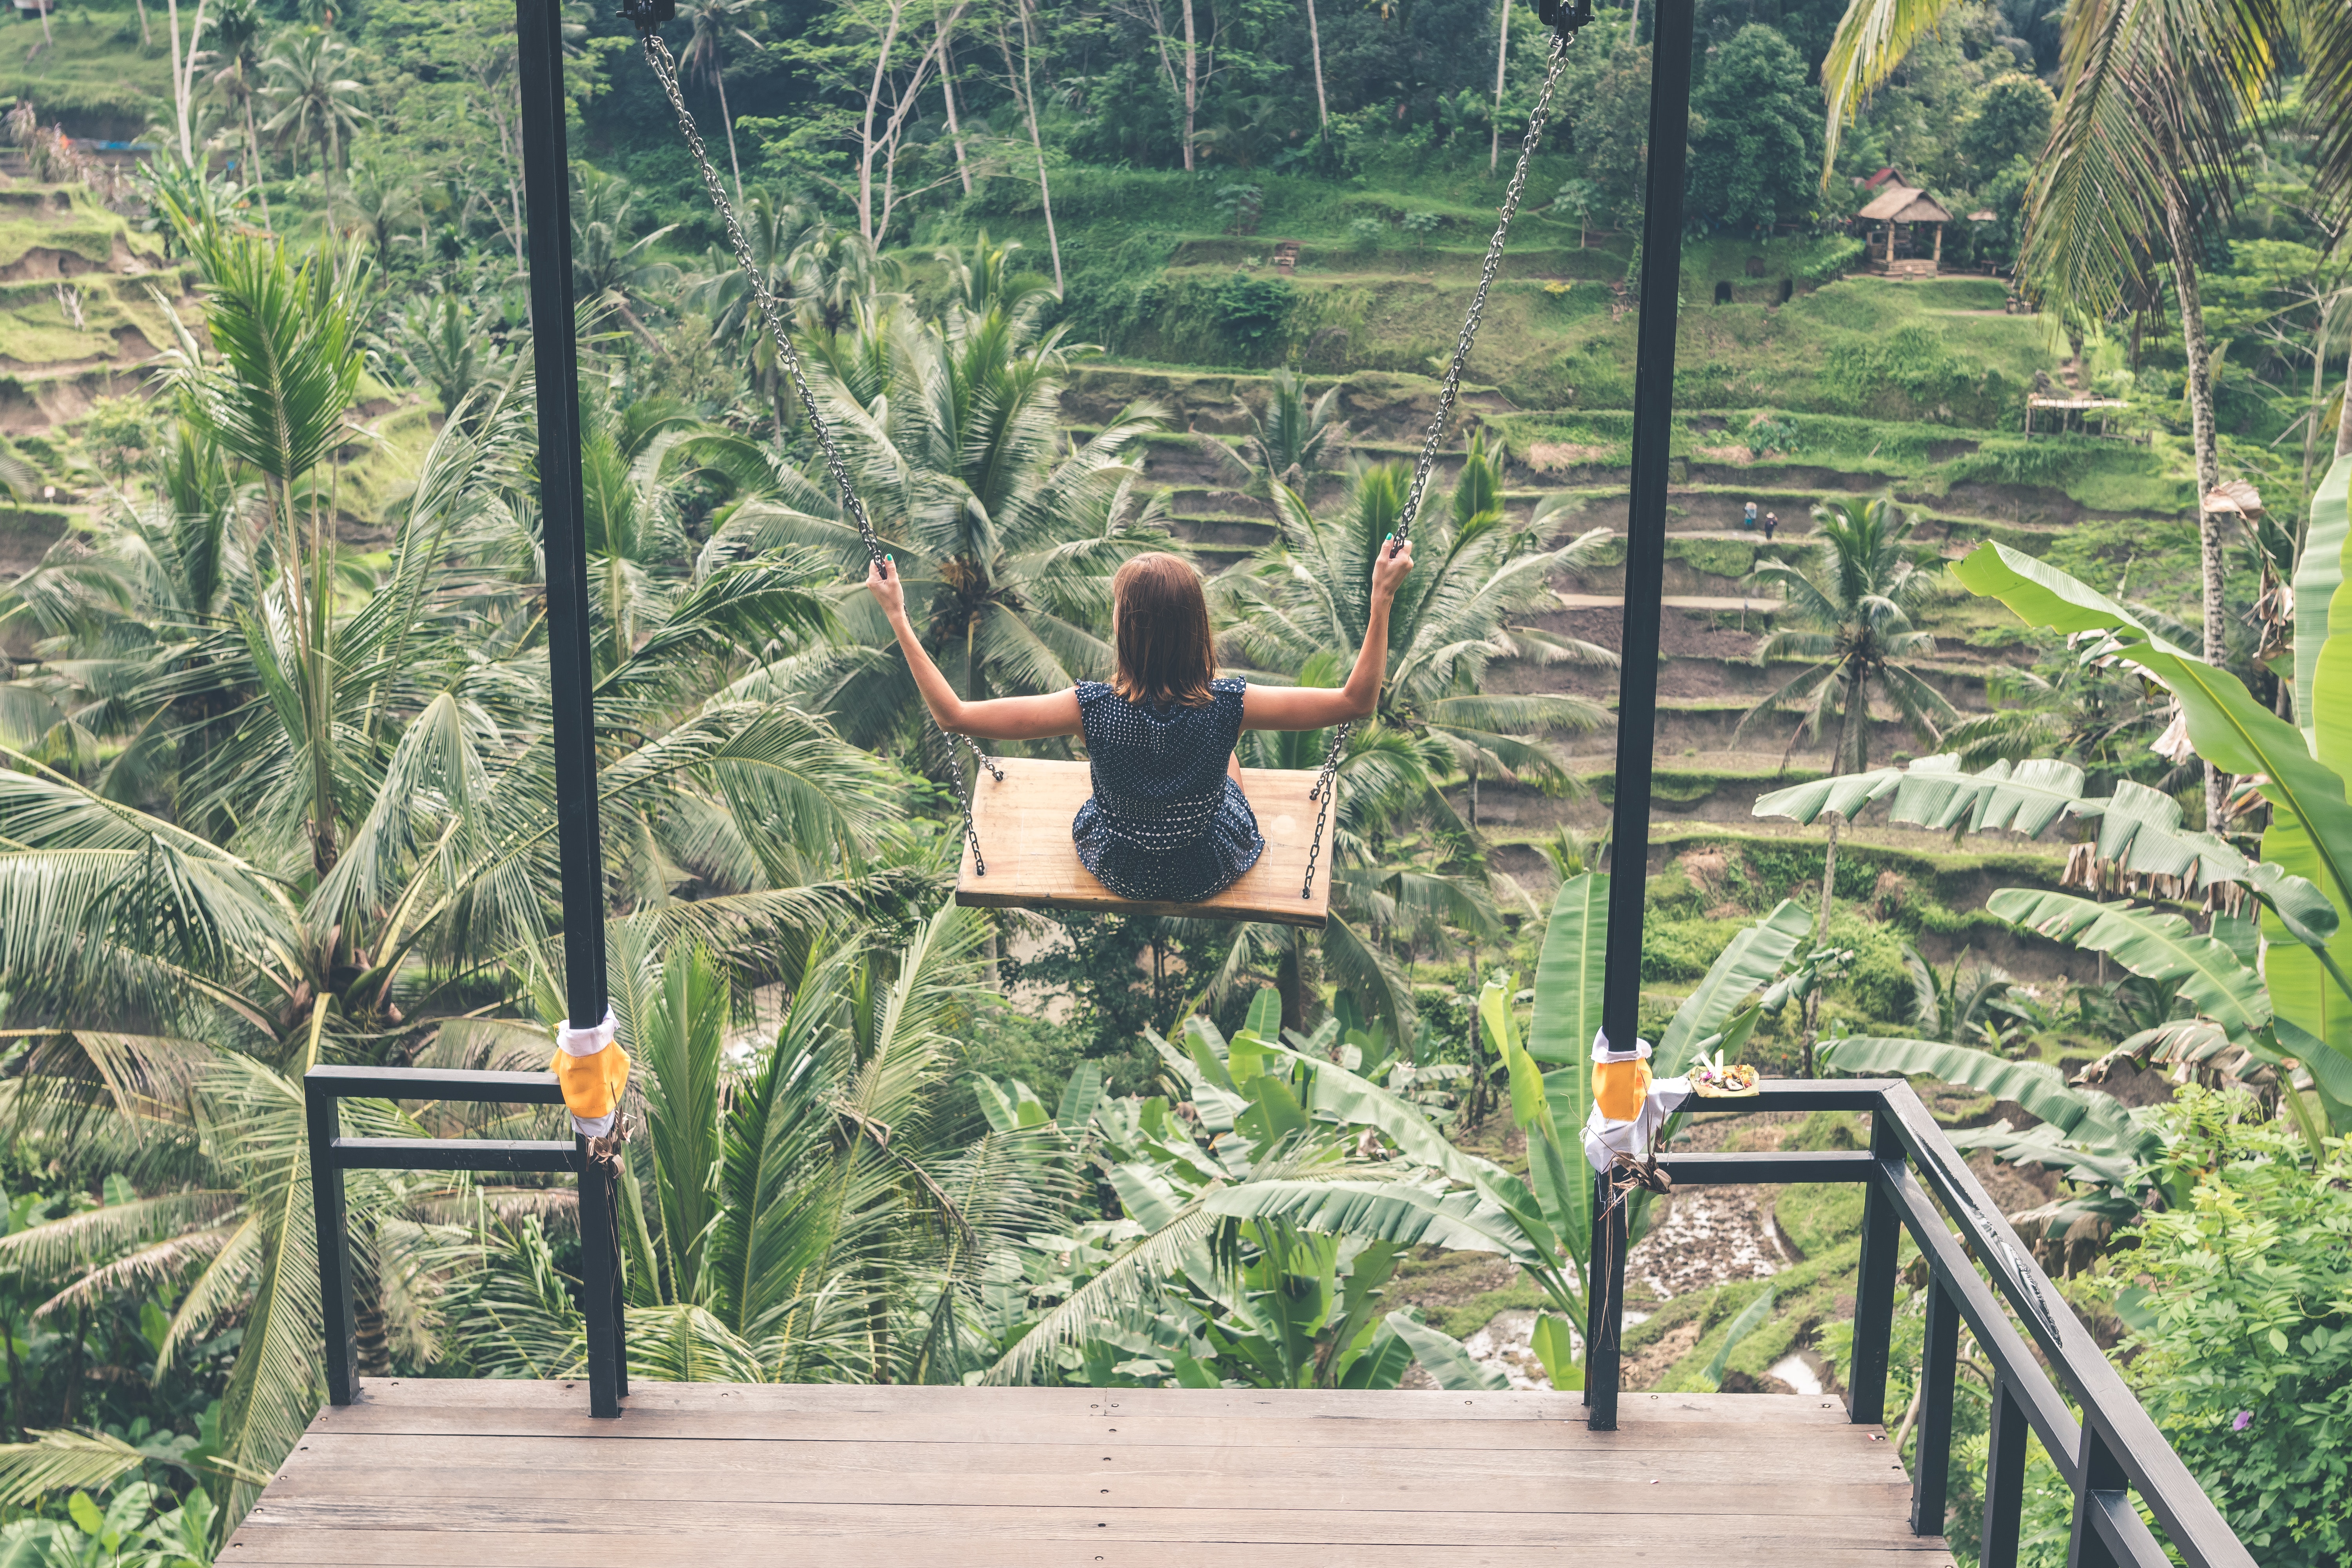
jungle, vegetation, natural environment, forest, rainforest, tree, botany, plant, organism, terrestrial plant, adaptation, Adventure game, leisure, valdivian temperate rain forest, vacation, old growth forest